Sky position (RA, Dec in degrees): 151.414, 5.901
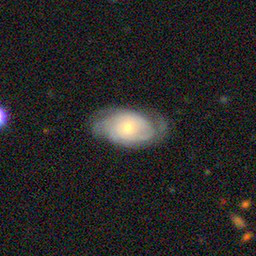
Galaxy morphology: Unbarred Tight Spiral Galaxies